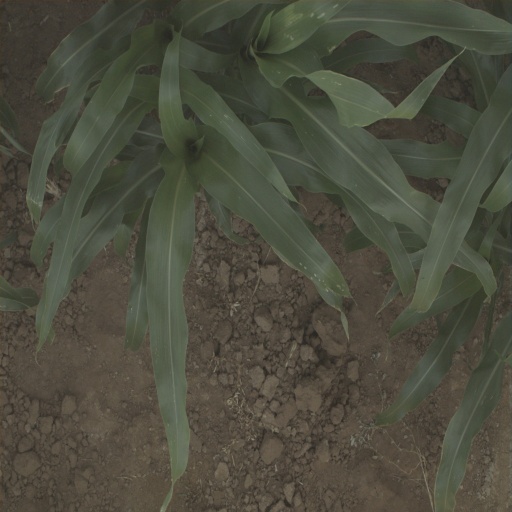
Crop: sorghum